Science policy of the United States

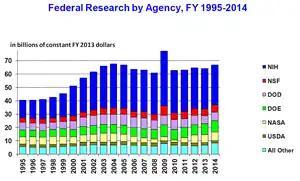
Federal funding of basic and applied research by year. The spike in 2009 is due to the American Reinvestment and Recovery Act. Figures for 2014 are requested levels.

The science policy of the United States is the responsibility of many organizations throughout the federal government. Much of the large-scale policy is made through the legislative budget process of enacting the yearly federal budget, although there are other legislative issues that directly involve science, such as energy policy, climate change, and stem cell research. Further decisions are made by the various federal agencies which spend the funds allocated by the United States Congress, either on in-house research or by granting funds to outside organizations and researchers.